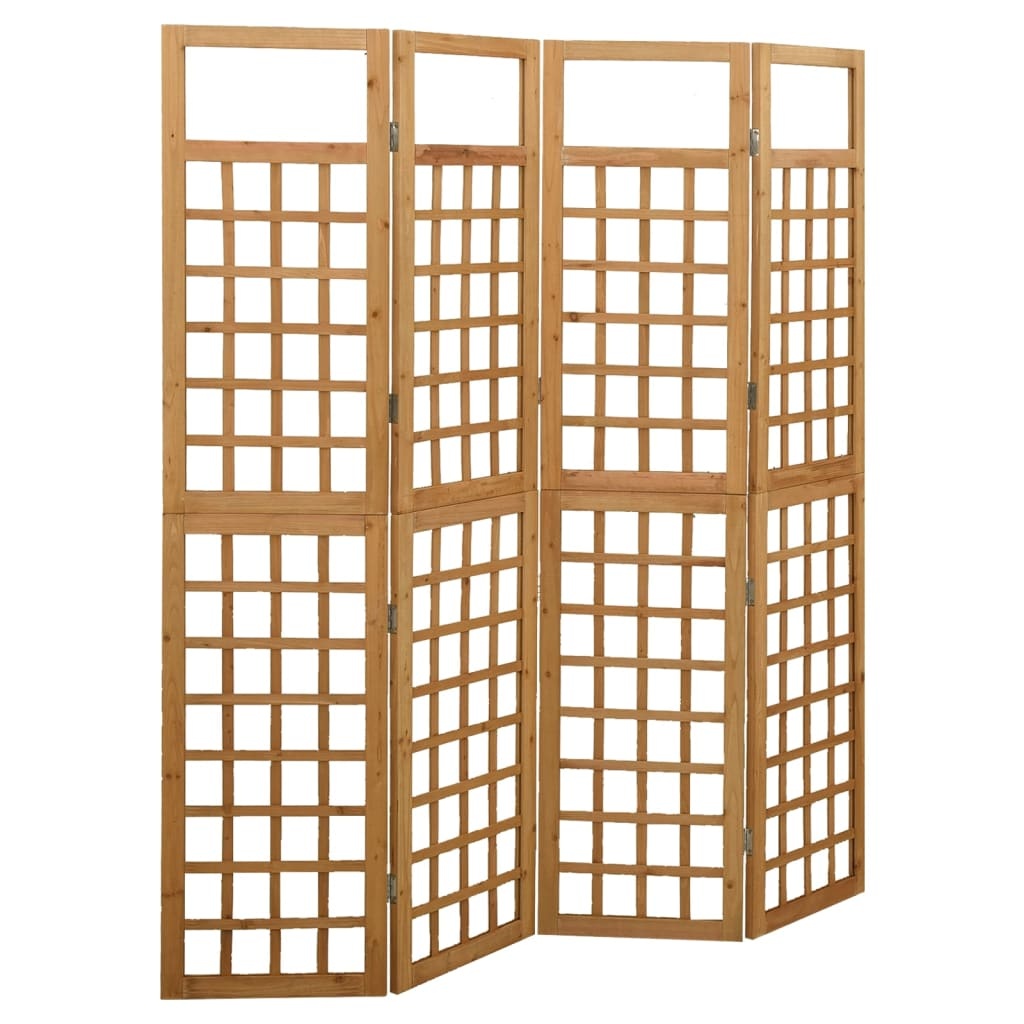
Romdeler/espalier 4 paneler heltre gran 161x180 cm
Denne romdeleren, som også kan brukes som espalier, fungerer som perfekt plantestøtte og gir plantene tilstrekkelig plass til å spre grener. Espalieret er laget av heltre gran, noe som gjør den slitesterk og velegnet for utendørs bruk. Dette espalieret gir tilstrekkelig støtte til roser eller andre klatreplanter. Det kan også brukes som romdeler og skaper en følelse av privatliv og komfort. I tillegg kan denne treskjermen foldes bort for å spare plass når den ikke er i bruk. Vær oppmerksom på at treverk er et naturprodukt og kan ha småfeil. Materiale: heltre gran Mål: 161 x 180 cm (B x H) Tykkelse: 2 cm Montering kreves: ja
Brand: vidaXL
Category: Hardware > Fencing & Barriers > Lattice